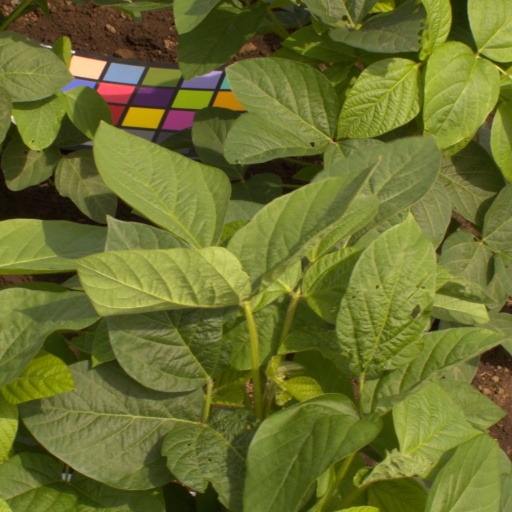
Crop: soybean